Joseph Paris House

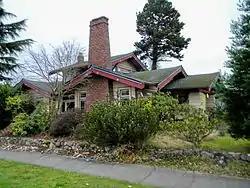
Paris House in 2014

The Joseph Paris House, also known as the Airplane House and the Peace House is a historic wood frame bungalow built in 1920 and located at 101 East 5th Street in Port Angeles, Washington. Although being substantially a one-story building, an upper sleeping room rises from the center of the main roof, forming an airplane like configuration, whence the name of "Airplane House". The first owner of the house, Joseph Paris, was the owner of the Paris Motor Company in the city. Paris sold the house in 1923 to Petrus Pearson, General Manager of the Crescent Logging Company and the Port Angeles Western Railroad Company, who lived there until the 1940s. In 1975 the house was converted into a rental property, and became a center for local peace activists, whence the name of "Peace House".